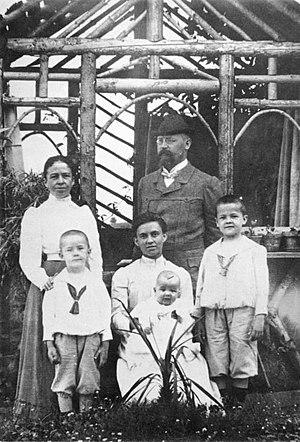
Katrin Himmler est une écrivaine et une politologue allemande, petite-fille de Ernst Himmler, le jeune frère de Heinrich Himmler, figure de l'Allemagne nazie et architecte de l'Holocauste. Elle publie en 2007, Die Brüder Himmler: Eine deutsche Familiengeschichte.